Bristol Temple Meads railway station

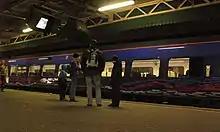
Customer Information System showing arrivals and departures

Entrance to the platforms is controlled by automatic ticket gates on Platform 3, which is used by many northbound CrossCountry trains and local services to Bristol Parkway and Gloucester. The main station restaurant and bar is on the left and the short Platform 1, a bay, is beyond this. This is most frequently used by Severn Beach Line trains but is long enough to handle any four-car Diesel Multiple Unit (DMU). Behind Platform 1 is a brick wall that forms part of the signal box and on this are some metal artworks created by artists with learning difficulties to celebrate Brunel's 200th anniversary in 2006; an interpretation panel is nearby. The High Level Siding beyond Platform 1 is the rump of the Bristol Harbour Railway, and Bristol Barton Hill TMD can be seen in the distance alongside Bristol East Junction (formerly South Wales Junction) where the lines to Bristol Parkway and Bath diverge.